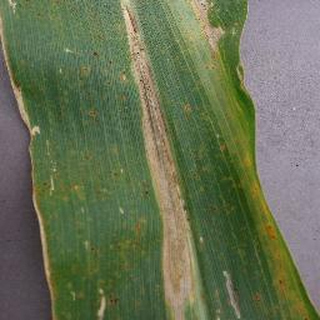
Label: corn_northern_leaf_blight